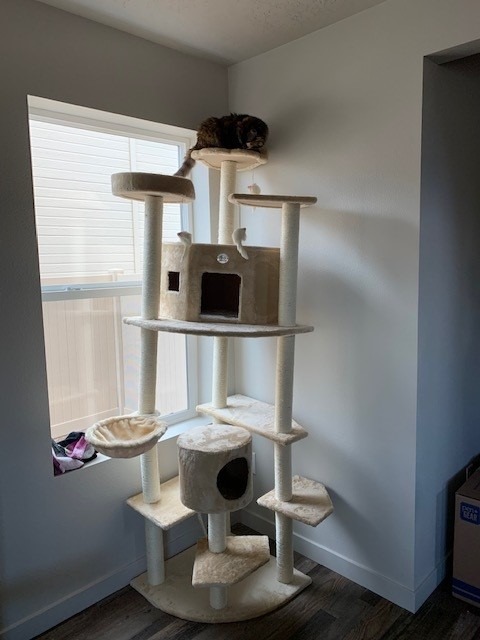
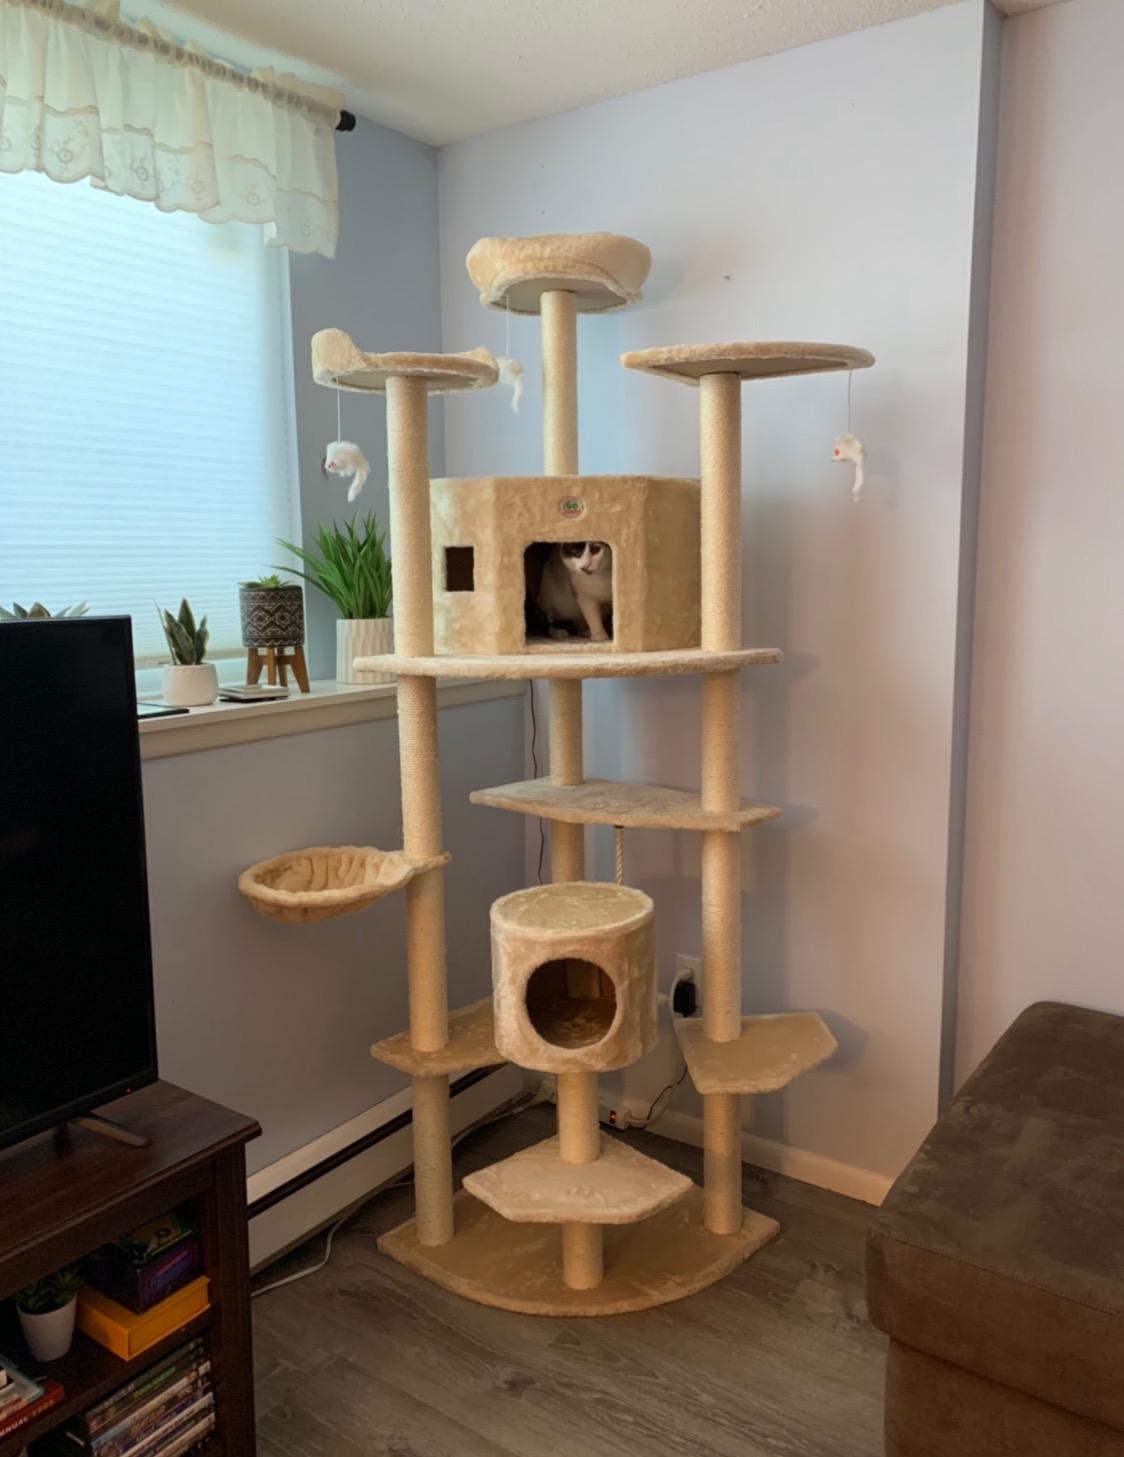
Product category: items_cat tree
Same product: yes